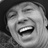
Emotion: happy